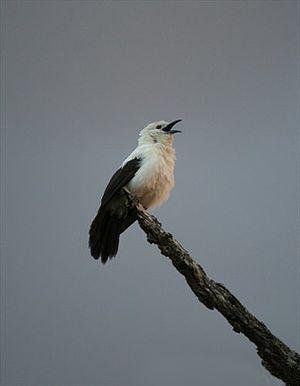
Le Cratérope bicolore est une espèce de passereaux appartenant à la famille des Leiothrichidae. Cette espèce niche dans les savanes sèches de l'Afrique du Sud, du Botswana, de la Namibie et du Zimbabwe.